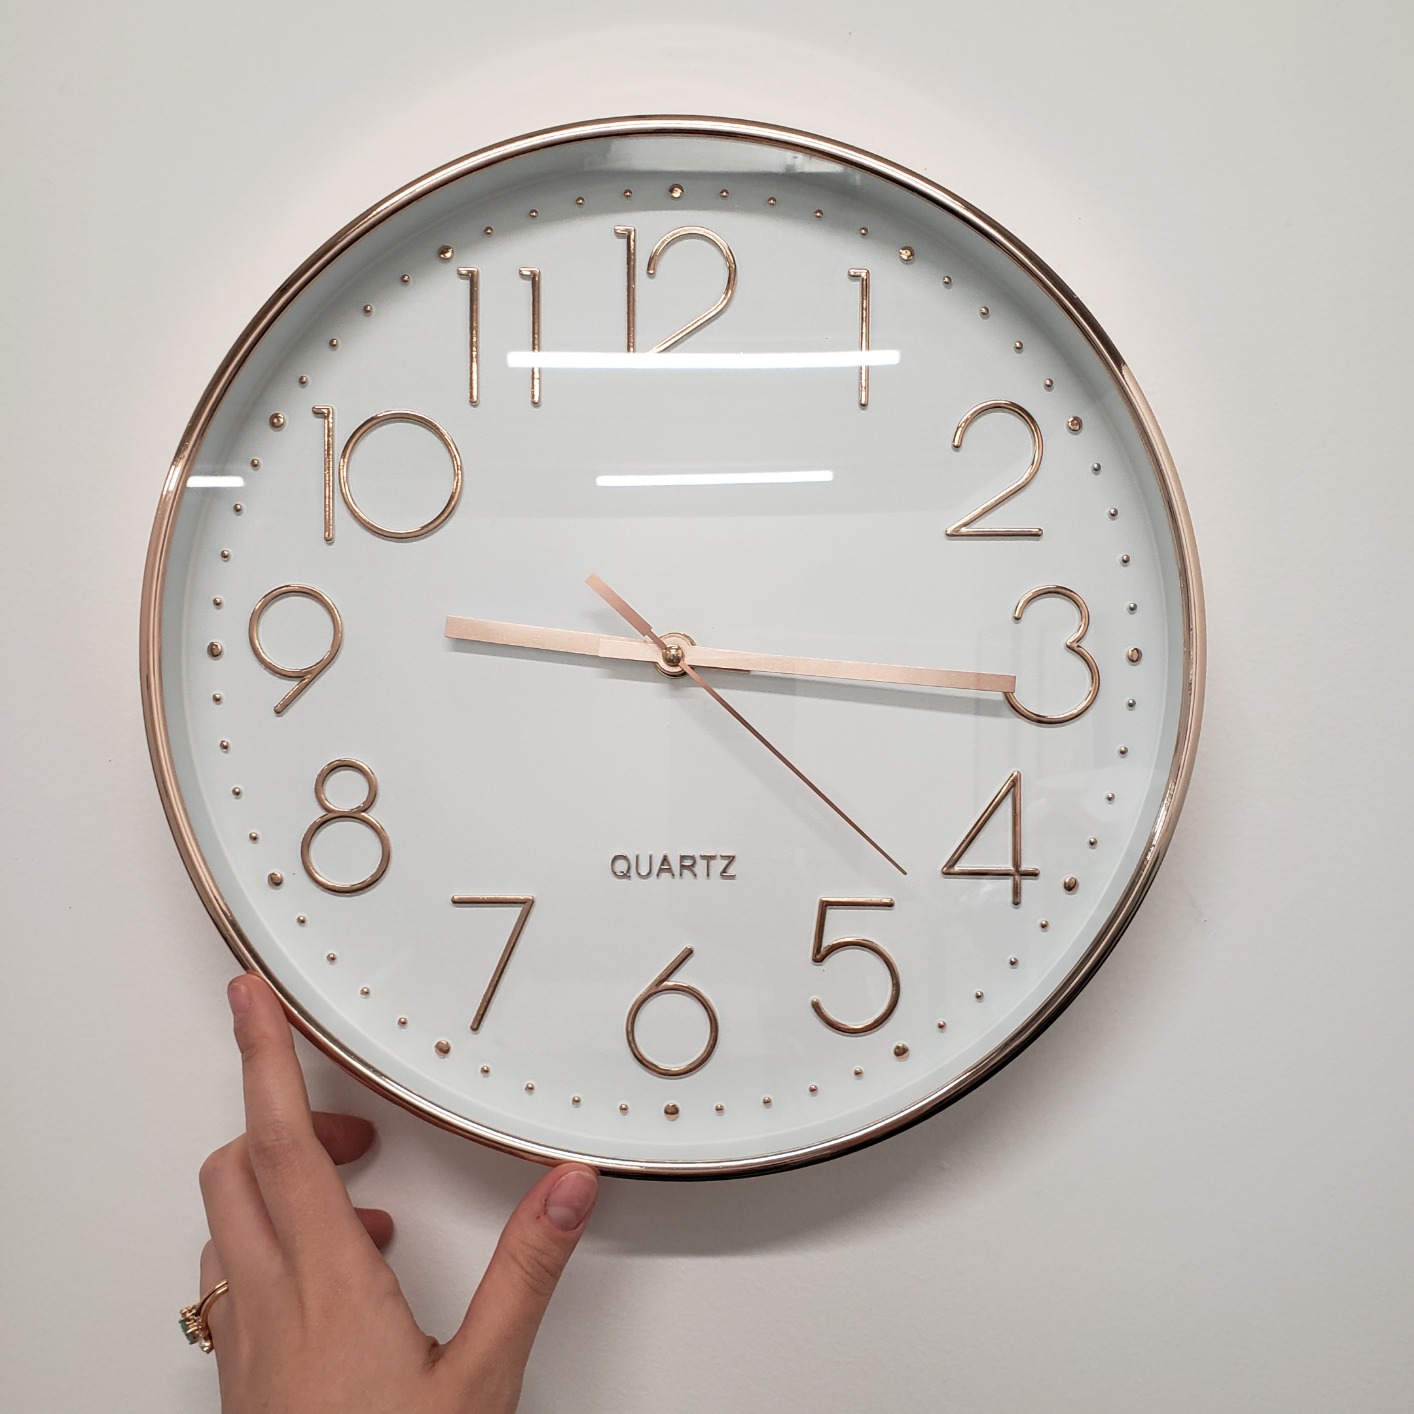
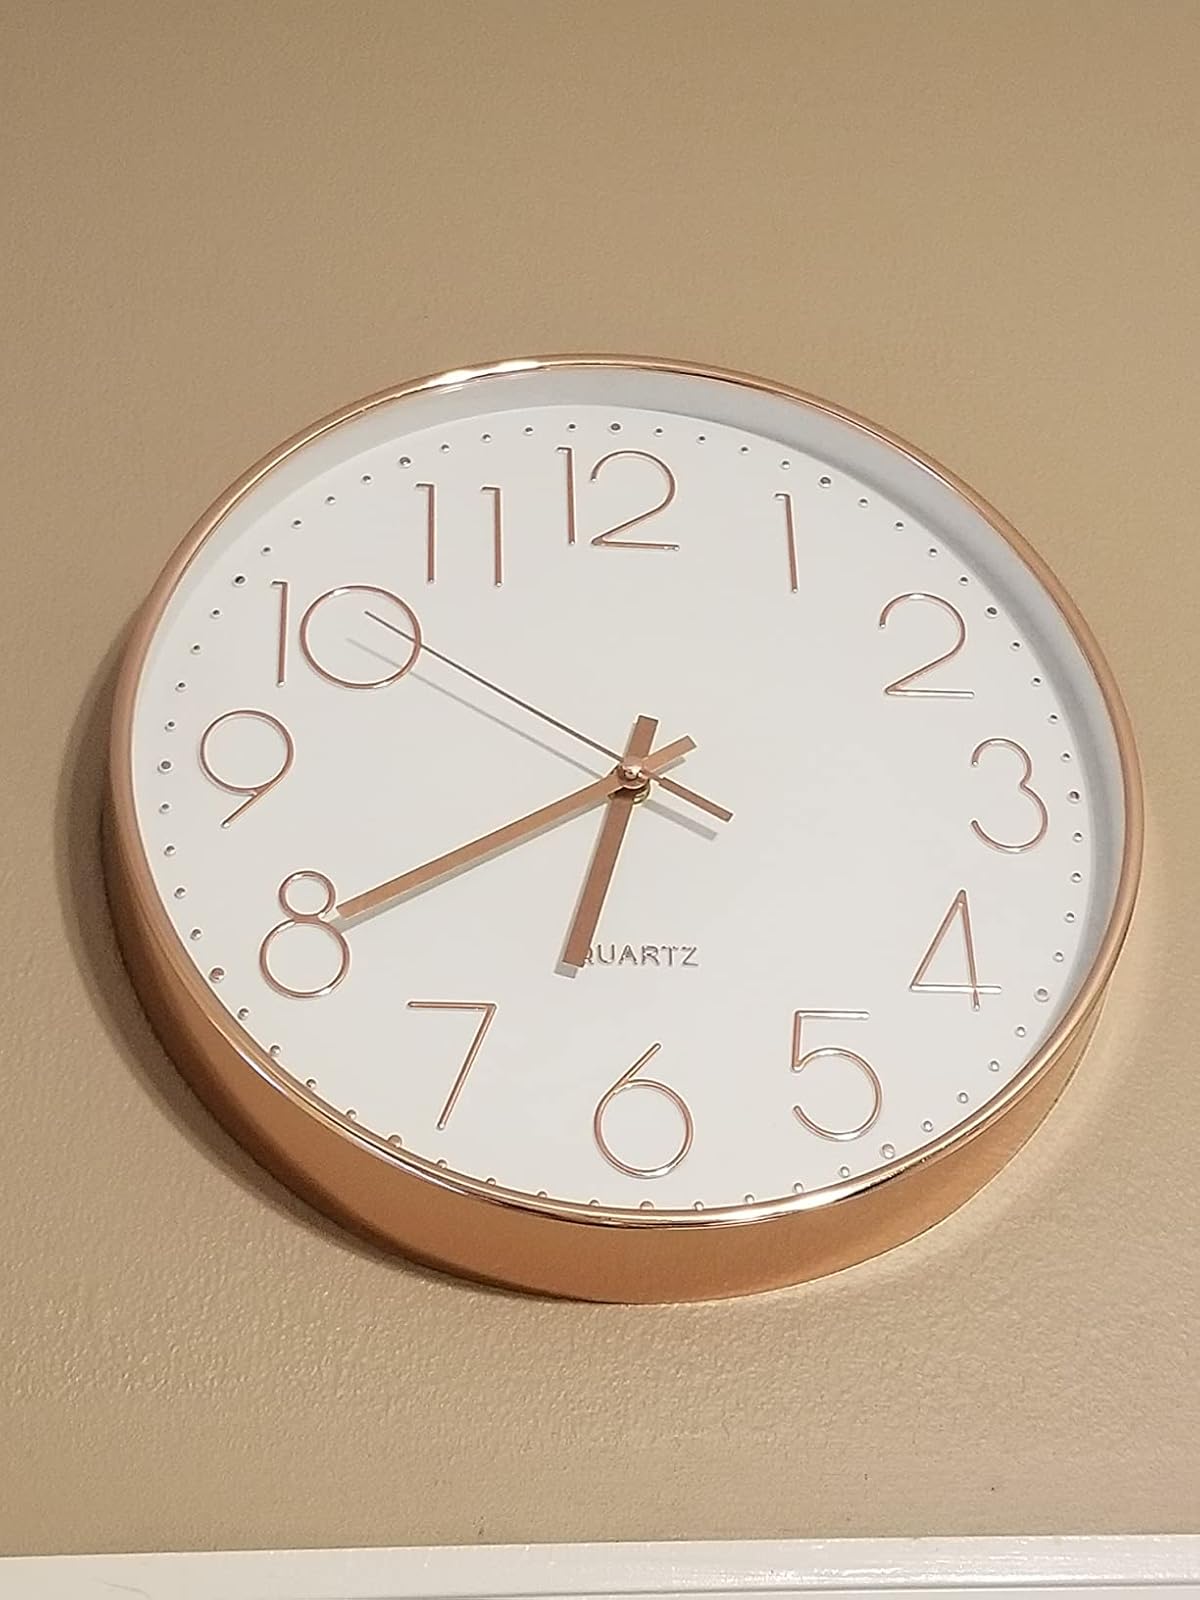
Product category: clock
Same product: yes